Erazm Fabijański

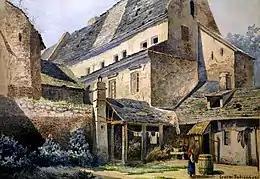
Hospital of the Holy Spirit in Kraków.

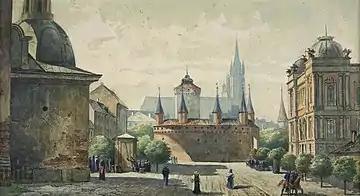
View of the Kraków Barbican

Erazm Rudolf Fabijański, also Fabjański or Fabiański (1826, Żytomierz — 17 July 1892, Kraków) was a Polish painter, illustrator and set designer.